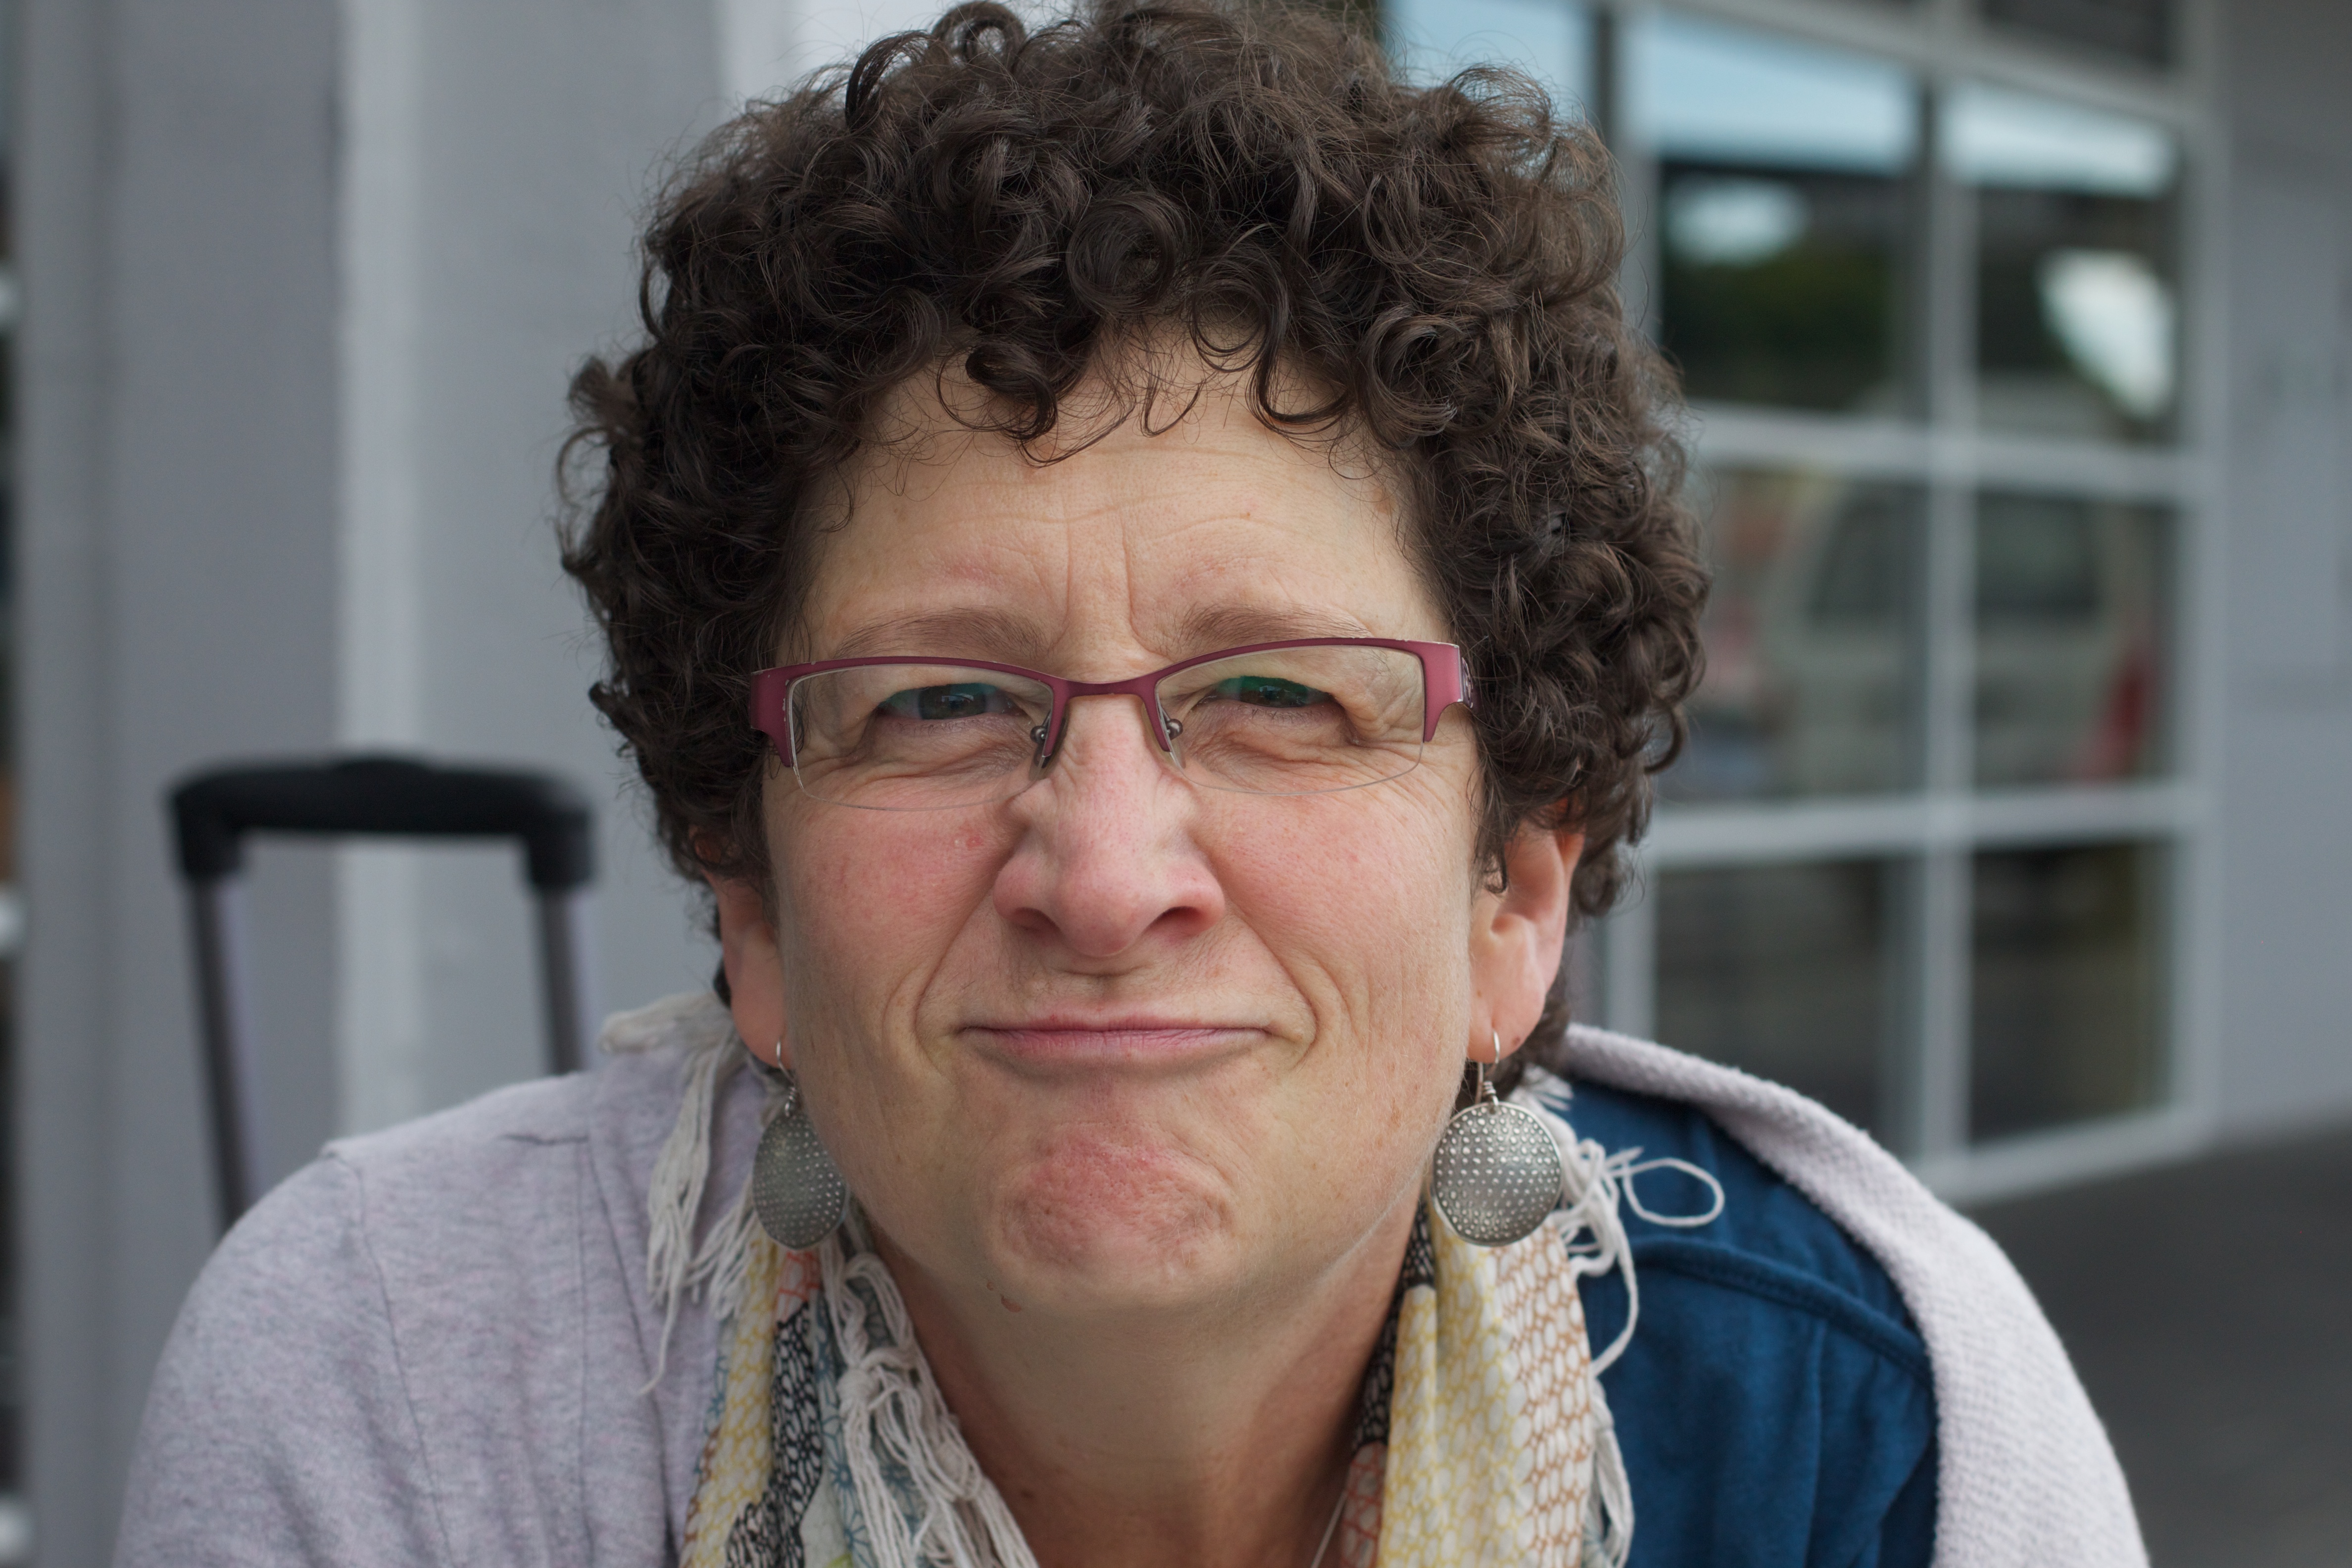
man, person, hair, male, portrait, hairstyle, face, glasses, head, auodyssey, facial hair